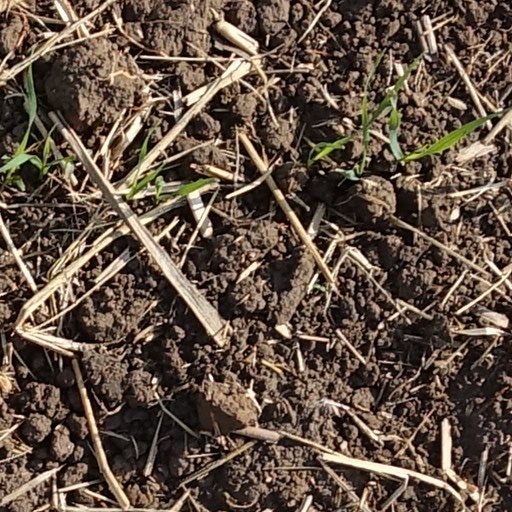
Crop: wheat